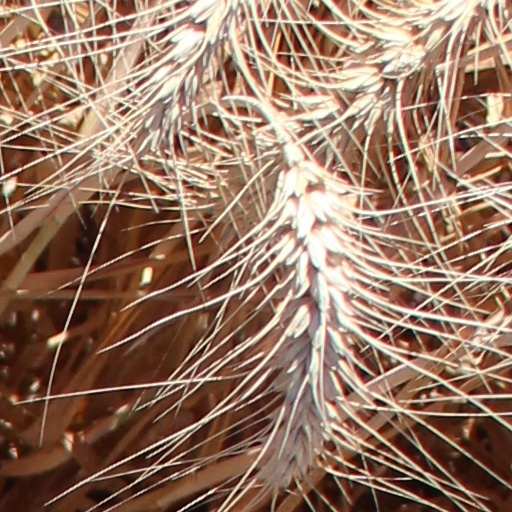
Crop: wheat